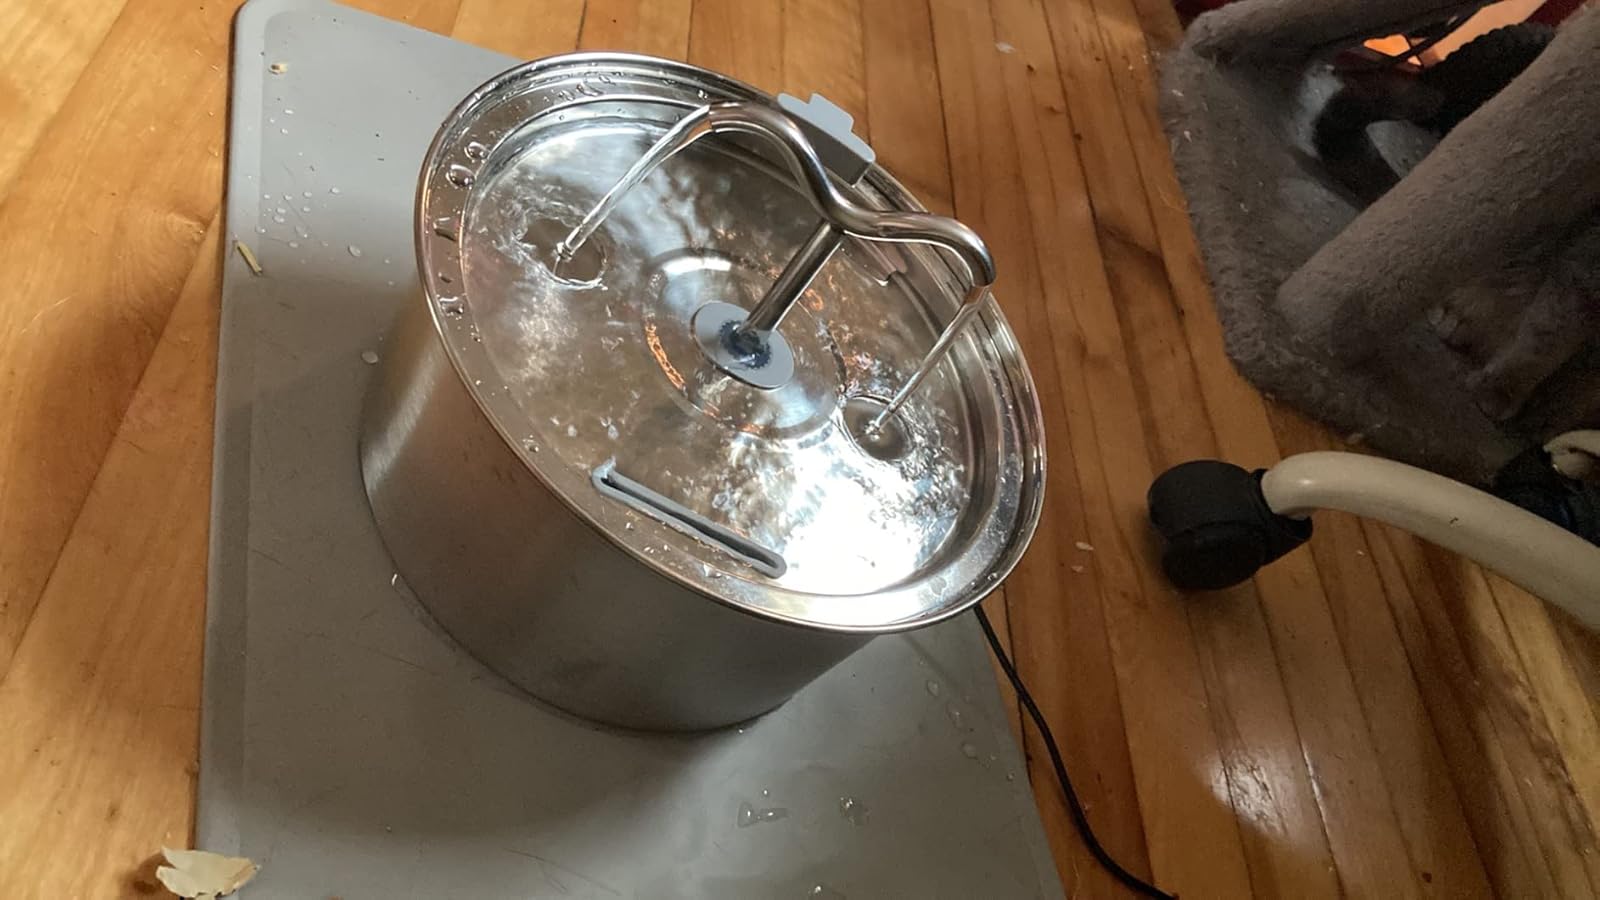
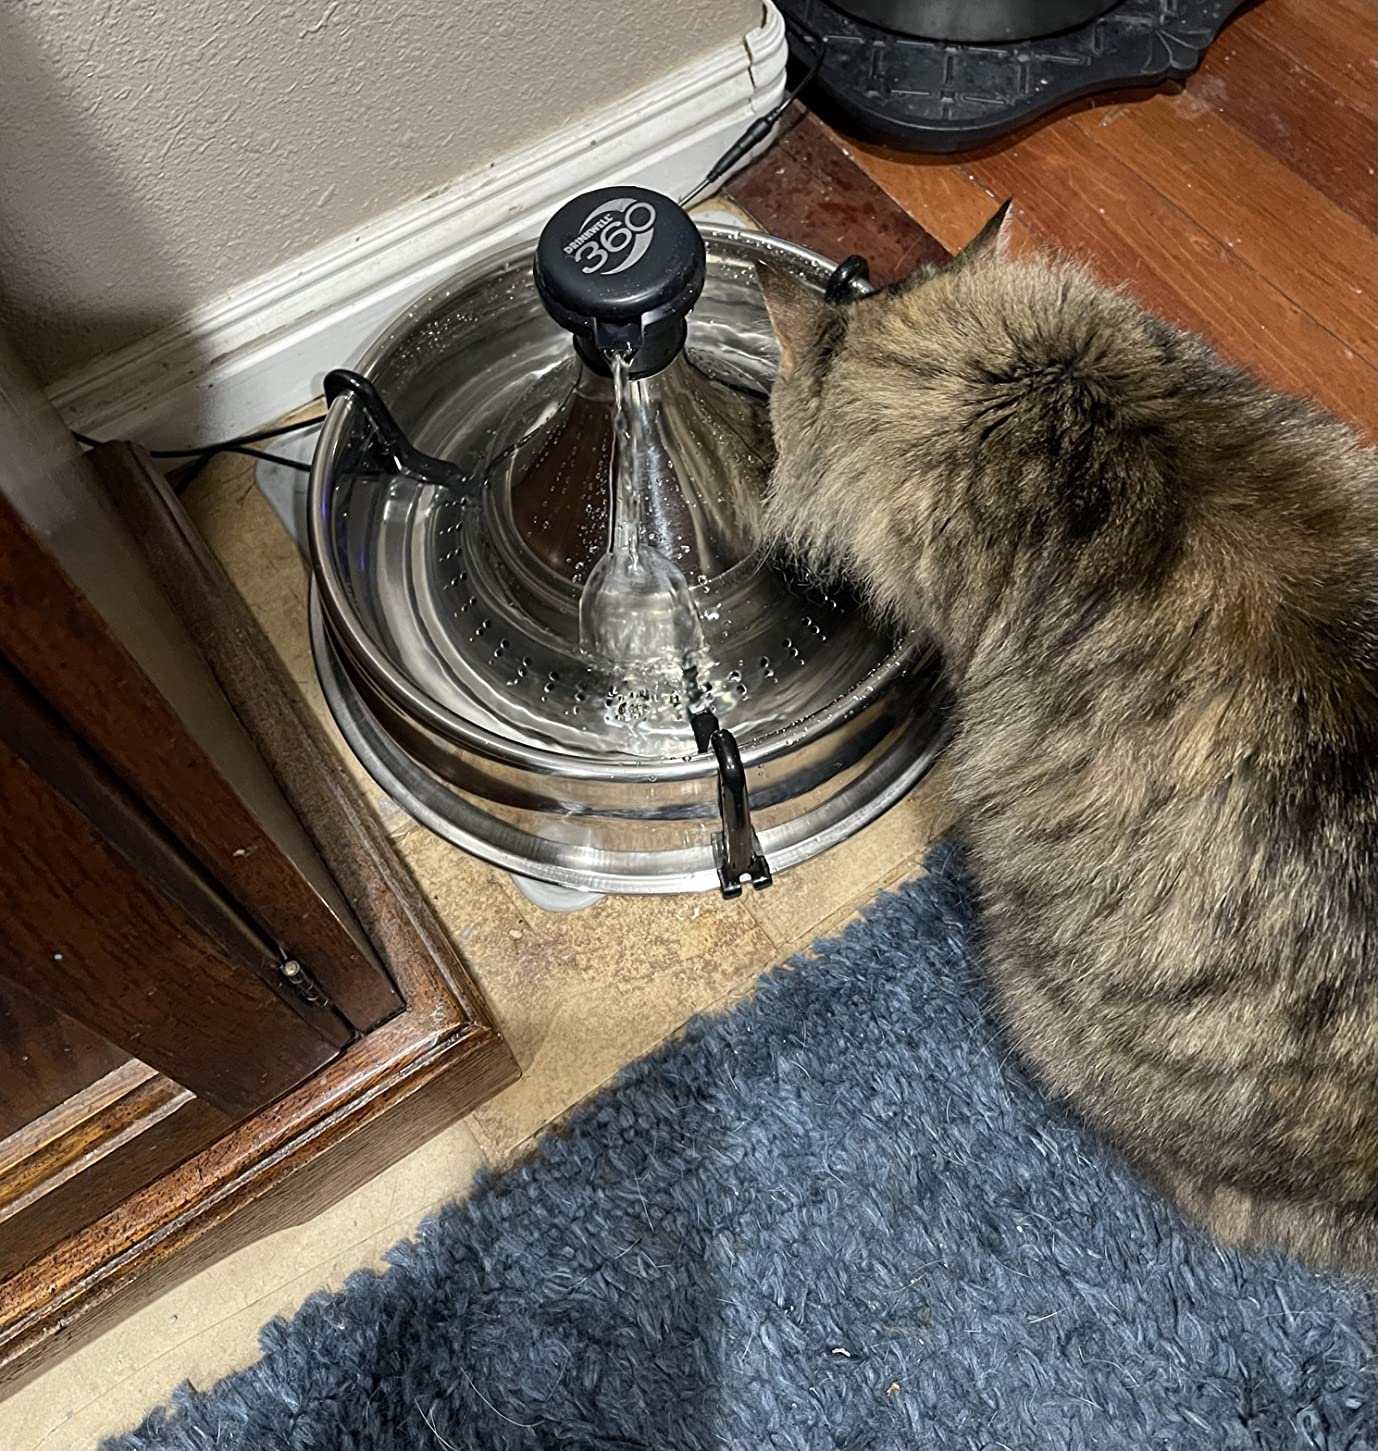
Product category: items_bowl
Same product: no